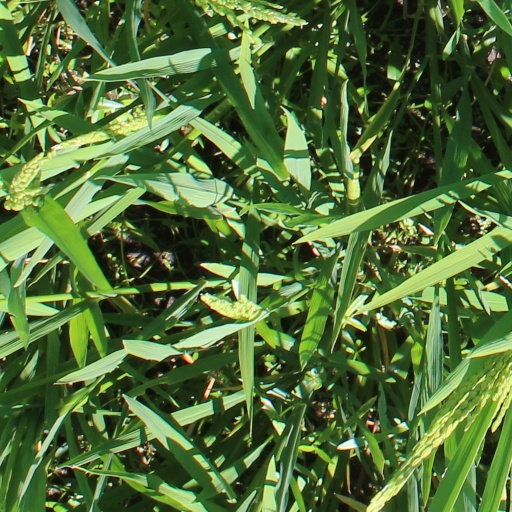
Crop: rice